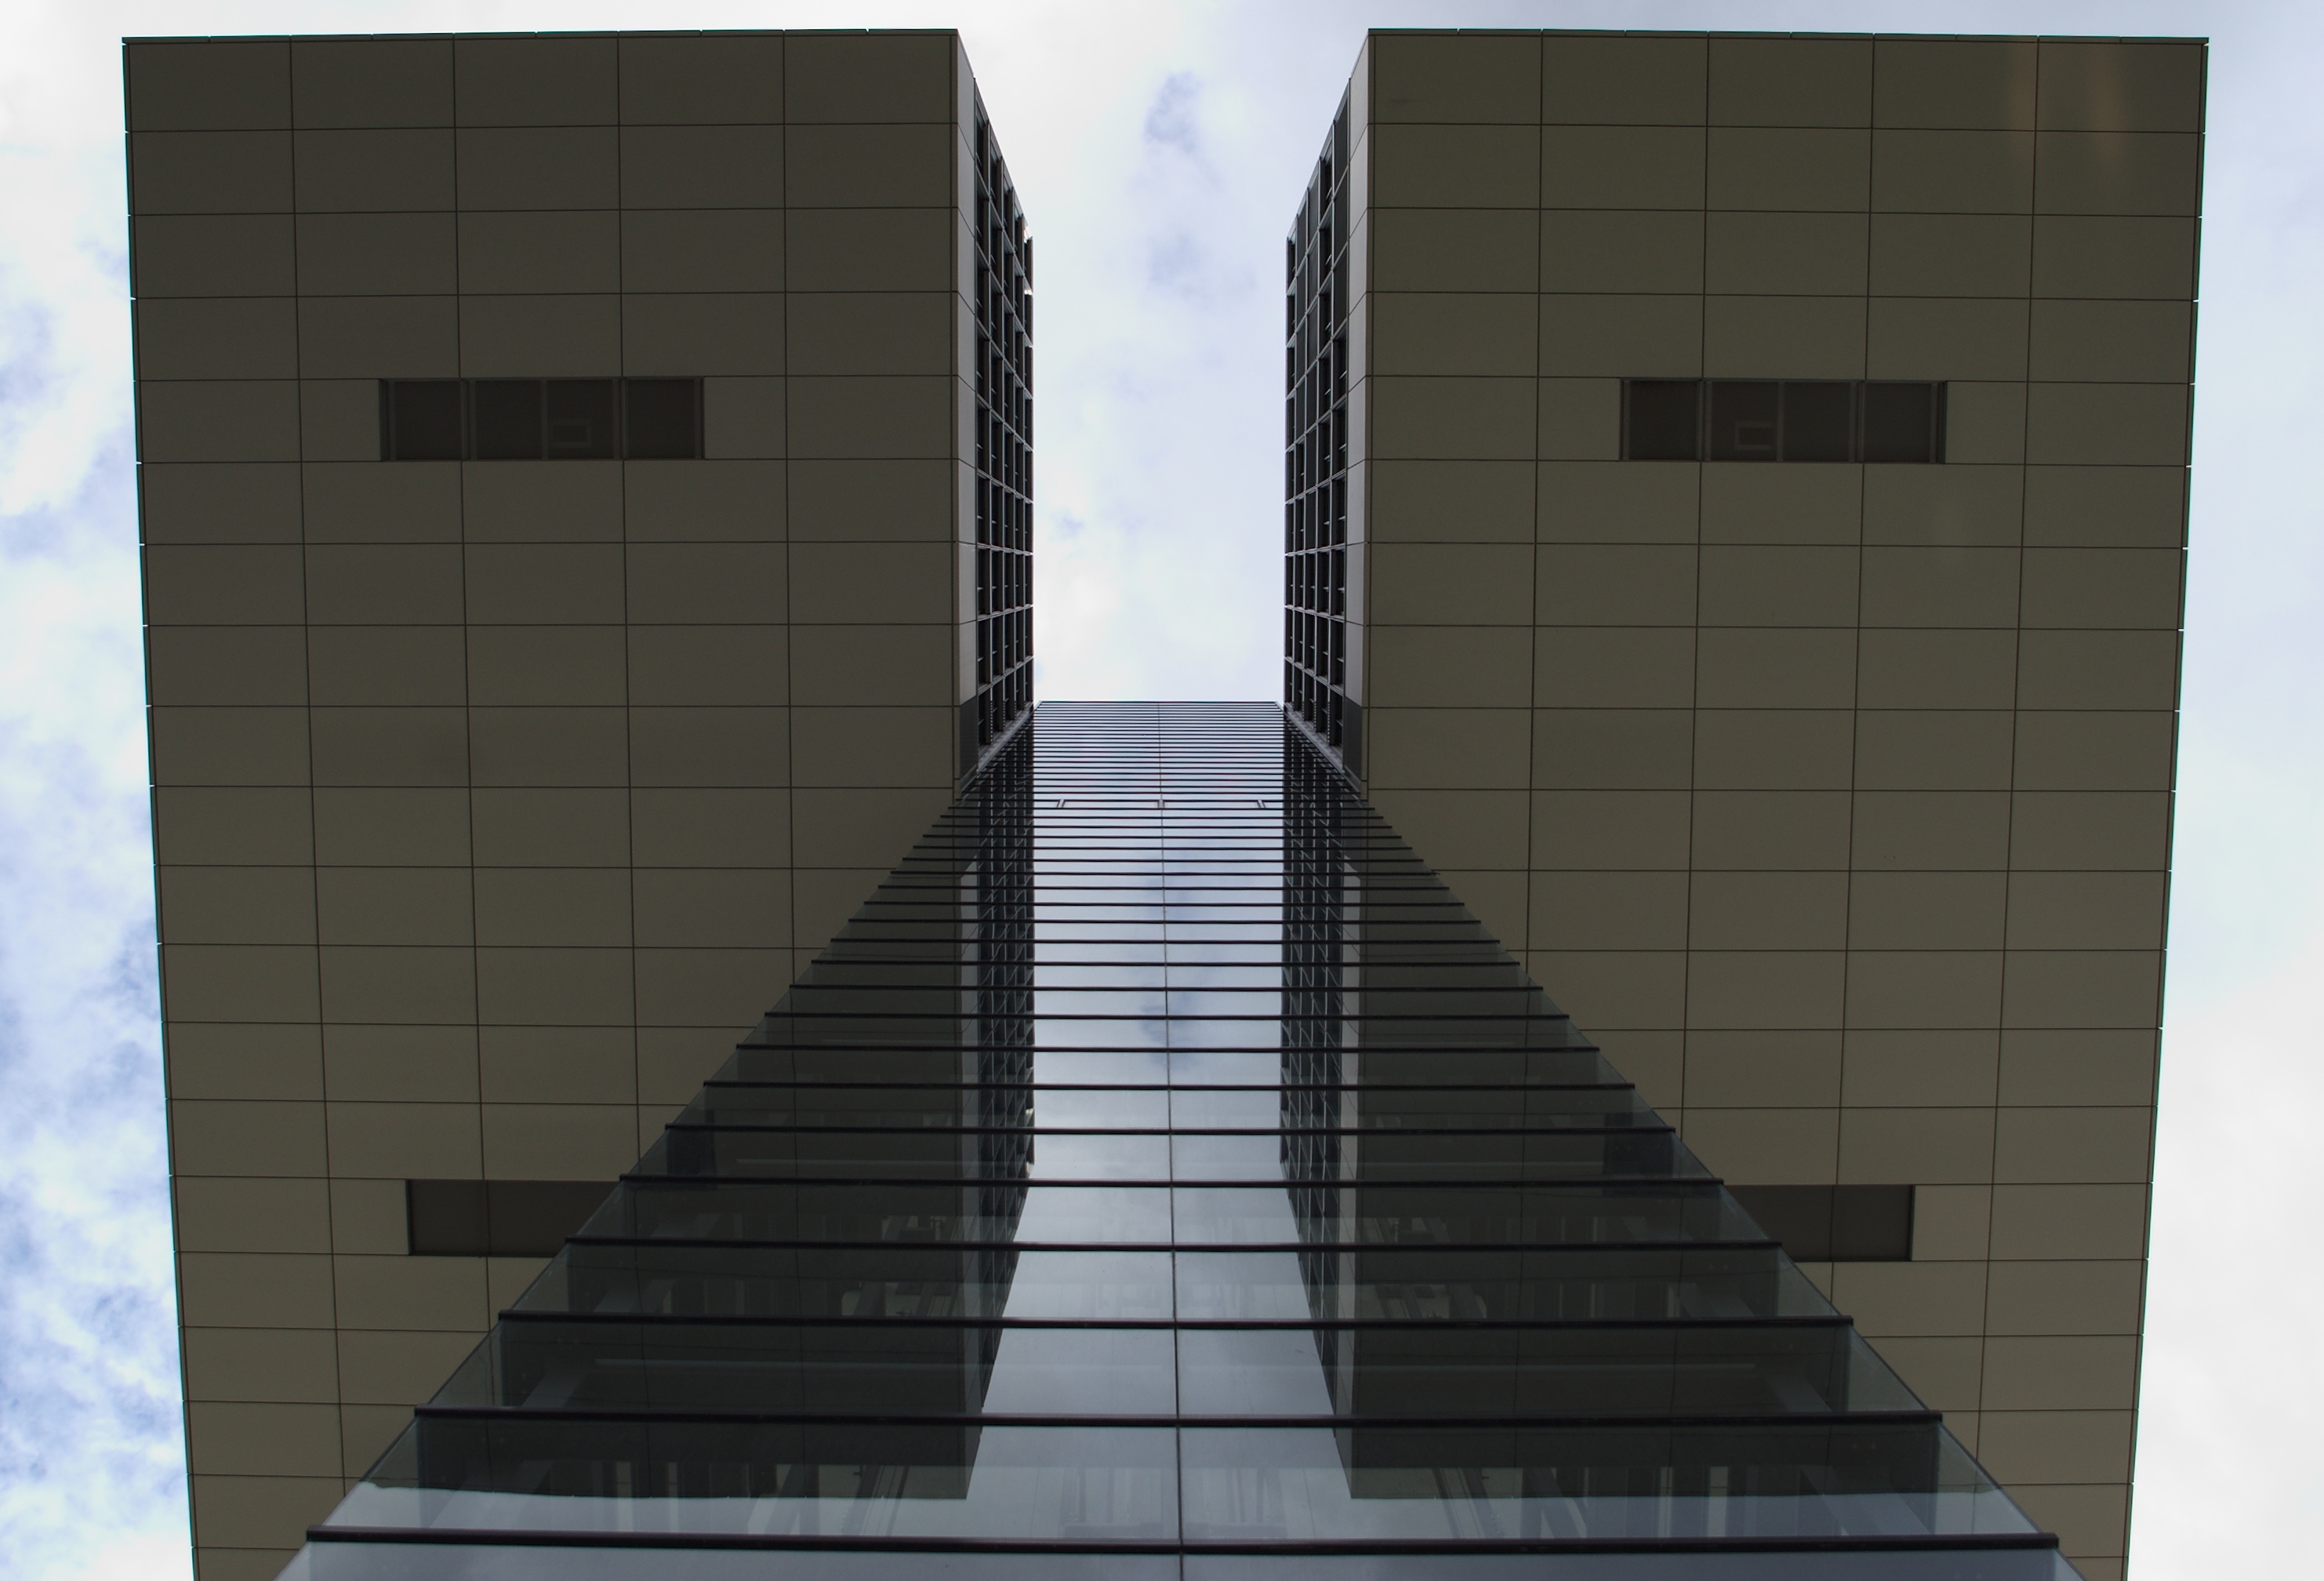
architecture, skyscraper, facade, memorial, 2013, symmetry, rawtherapee, germany, deutschland, koln, pentax, 20mm, lenstagged, steffenzahn, k100d, justpentax, cosina, voigtlander, nordrheinwestfalen, skopar, colorskopar, cv20, colorskopar20mmf35slii, 20mmf35slii, voigtlander20mm, cv2035, skopar20mmf35, cosinavoigtl nder, cosinavoigtl ndercolorskopar20mmf35, voigtl nder20mmf35colorskoparslii, voigtl nder20mmf35, daylighting